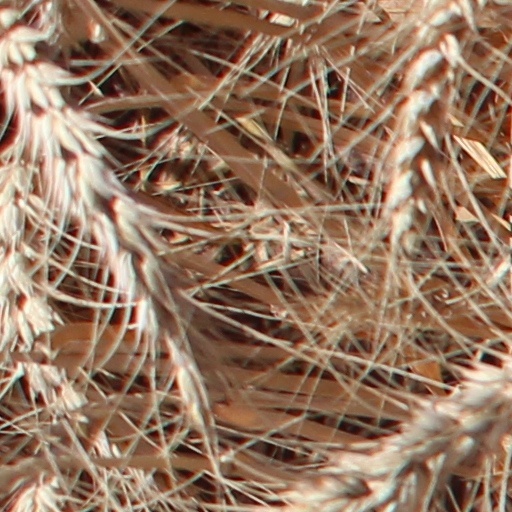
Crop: wheat